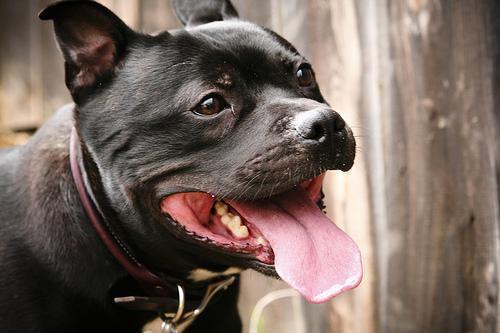
Staffordshire_bullterrier